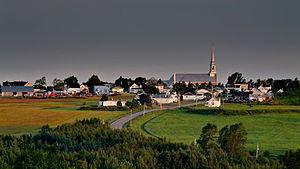
Village de Saint-Clément, dans la MRC des Basques au Bas-Saint-Laurent. Auteur